Russian Post

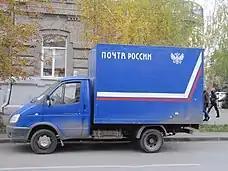
Russian Post delivery truck (GAZelle)

Since the Soviet Union dissolved, the Federal Postal Service consisted of a network of 90 disparate entities which were mainly listed as state institutions or federal state unitary enterprises. In legal terms, they were completely independent concerns. They were linked to the Federal Postal Network only by a trunk intrazonal and inter-district transmission and delivery system. Different parts of the same system, connected by a single mechanism in adjacent regions, were in outright competition with each other, trying to lure corporate clients away from other competitors even if it involved an operating loss. There were no uniform budgeting, planning or other processes. These companies operated using outdated postal facilities representing as many as 50 different IT solutions in terms of industry technology. In accordance with the concept of restructuring the federal postal service, adopted by the government decree on 28 June 2002, the postal industry in the Russian Federation carried out the reorganization, aimed at creating a unified, efficient and competitive company — the Federal Unitary Enterprise Russian Post — able to make a significant contribution to the solution of urgent problems while accelerating development of the economy.